Legio IX Hispana

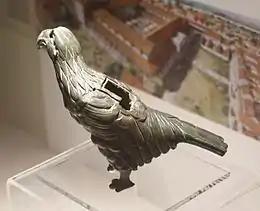
The Silchester eagle, the Roman eagle that inspired Sutcliff's novel. According to Reading Museum, it "is not a legionary eagle but has been immortalized as such by Rosemary Sutcliff."

With Octavian, whom the Senate later titled Augustus, established as sole ruler of the Roman world, the legion was sent to Hispania to take part in the large-scale campaign against the Cantabrians (25–19 BC). The nickname Hispana ("stationed in Hispania") is first found during the reign of Augustus and probably originated at that time.